Łukasz Sapela

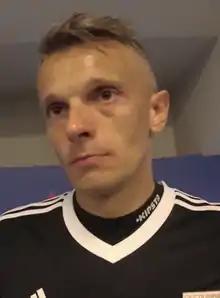

Łukasz Sapela (born 21 September 1982) is a Polish former professional footballer who played as a goalkeeper. He is currently a goalkeeping coach and sporting manager for III liga club GKS Bełchatów.